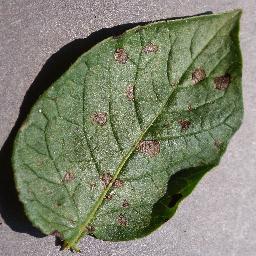
Label: Potato___Early_blight